Railroad electrification in the United States

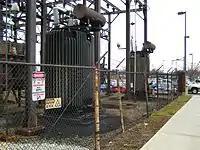
Original 1930s autotransformer equipment installed by the Reading Railroad in Lansdale, Pennsylvania.

The New York, New Haven and Hartford Railroad completed electrification in 1907 of its New Haven–New York City mainline and was one of the pioneers of heavy electric railway use in the United States. The New Haven chose the system, later used by the PRR, in addition to working with Westinghouse to develop AC/DC electric motors (locomotives) to run on both AC overhead lines and DC third rail. The main line, now Metro-North Railroad's New Haven Line, was converted to in 1985.